Owen Sound

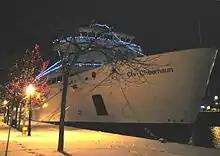
in Owen Sound.

In the 2021 Census of Population conducted by Statistics Canada, Owen Sound had a population of living in of its total private dwellings, a change of from its 2016 population of . With a land area of , it had a population density of in 2021.